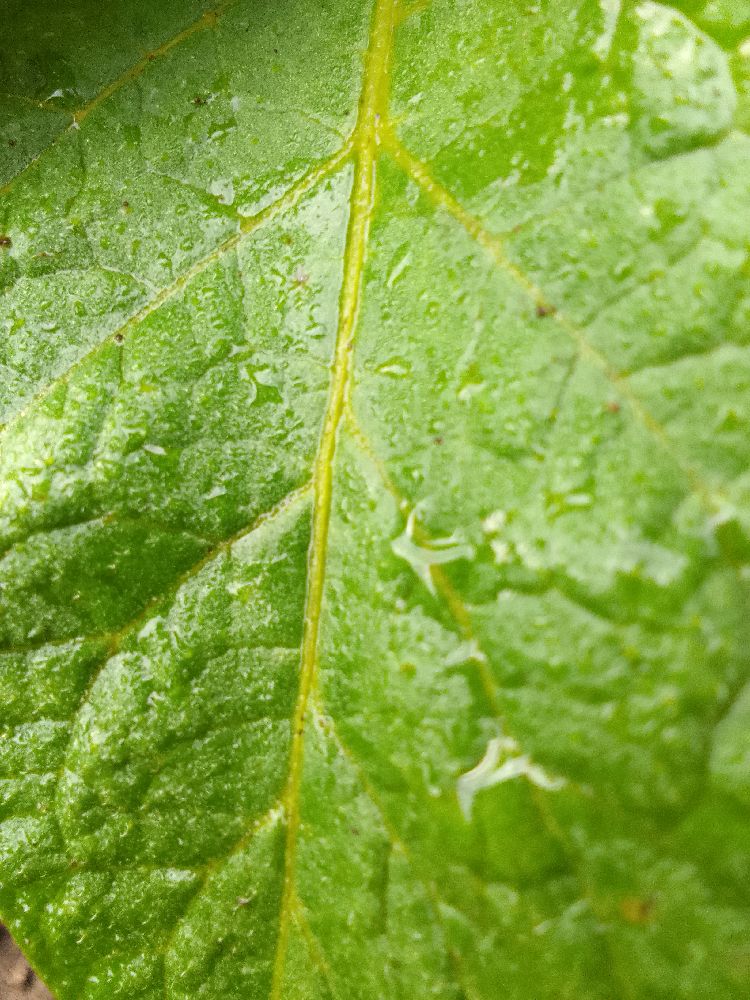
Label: Healthy